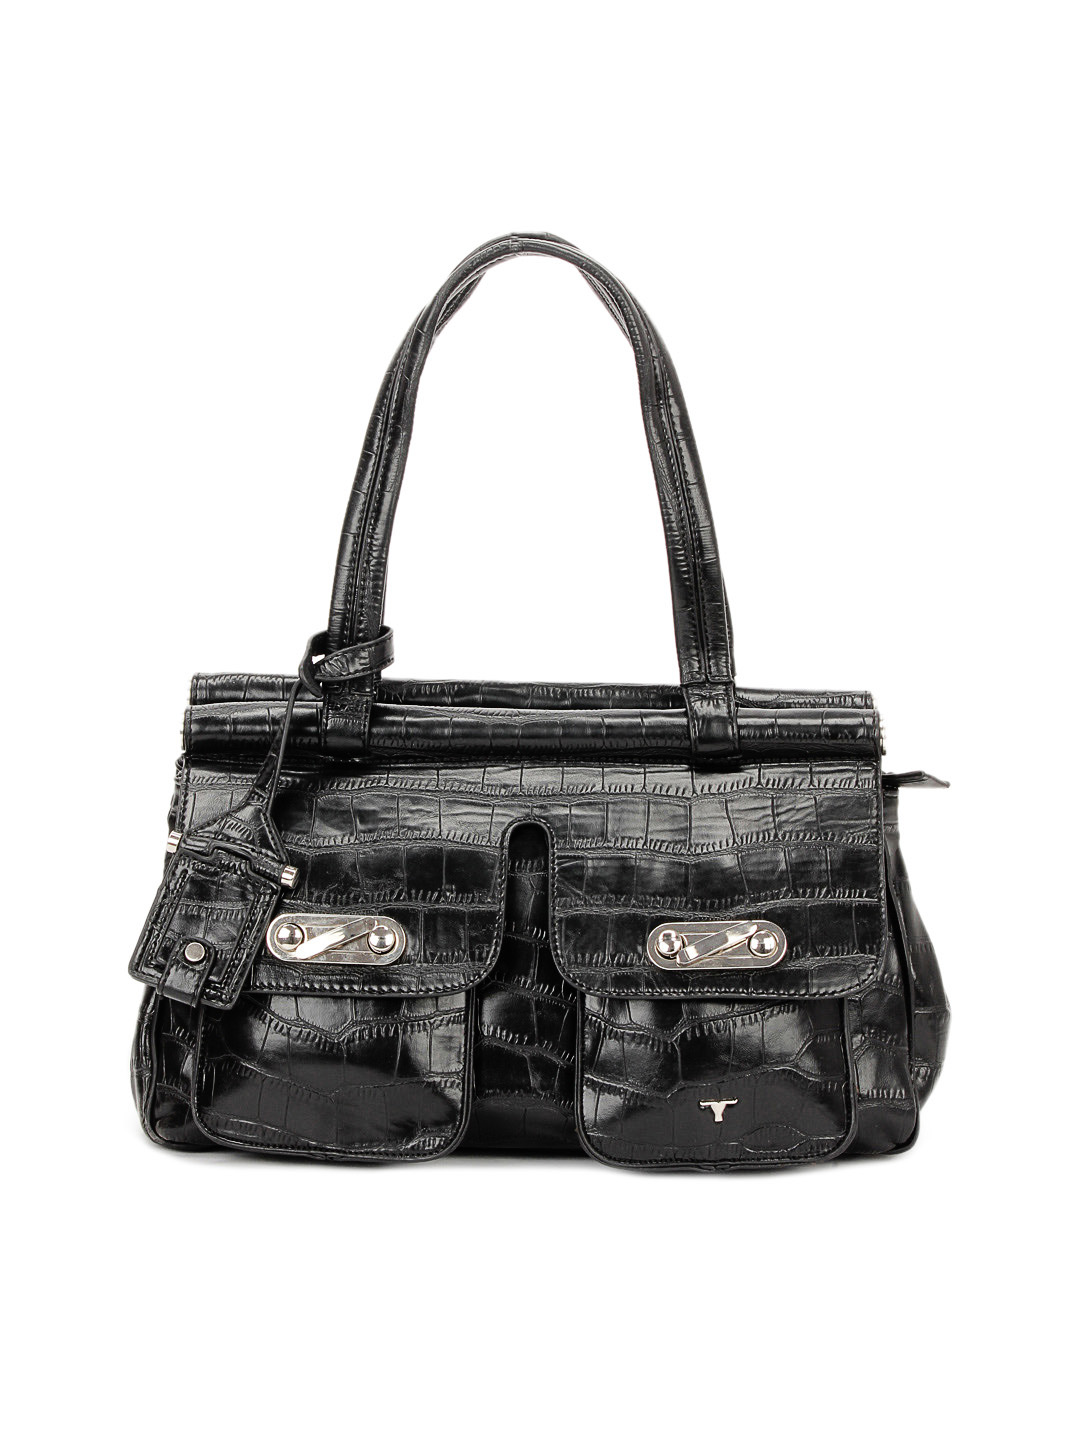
Bulchee Women Black Handbag
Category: Accessories / Bags / Handbags
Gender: Women
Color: Black
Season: Summer 2012
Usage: Casual